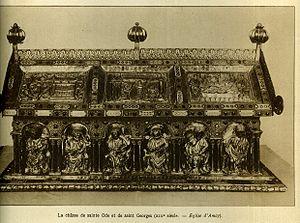
La Hesbaye liégeoise est une sous-région naturelle de la Hesbaye dont les limites géographiques se situe entre la Meuse au Sud-Est, le Geer au Nord -Ouest et la vallée de la Mehaigne et de la Burdinale au Sud-Ouest.